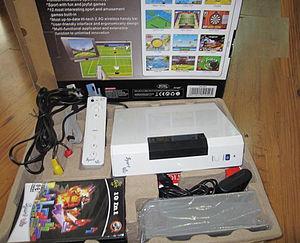
La Vii est une console de jeu vidéo sortie en Chine et récemment au Japon, dont le facteur de forme originale est semblable à la Nintendo Wii. Selon Engadget Chine, la console se vend 1 280 yuan, soit 170 dollars US, 119 euros ou 83 livres sterling.